PlayStation Vita

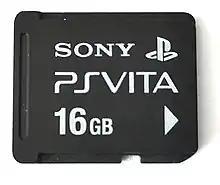
The proprietary PlayStation Vita memory card (16 GB version)

Internally, the device features a custom system on chip with a quad-core ARM Cortex-A9 MPCore processor and a quad-core GPU SGX543MP4+. Sony has stated that the Vita generally runs well under its full clock speed due to overheating and battery consumption issues that would ensue, instead placing its processing power "around halfway between the current PSP and the PS3". The Vita's internal battery has between 3–5 hours of power for game playing, depending on the processing power required for the game, screen brightness, sound level and network connections, as well as other factors. Additionally, the battery can supply about five hours for video watching, and up to nine hours of music listening with the screen off. The system does allow for additional external battery solutions as well. The PlayStation Vita has 512 MB of system RAM and 128 MB of VRAM. The amount of RAM allows cross-game chat to be used on the system.